Jacob Goering House

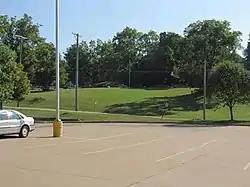
The house was located on what is now a parking lot.

The Jacob Goering House was a historic building located on the hill above downtown Davenport, Iowa, United States. It was listed on the National Register of Historic Places in 1983. The house has subsequently been torn down and the location is now a parking lot for Palmer College of Chiropractic.